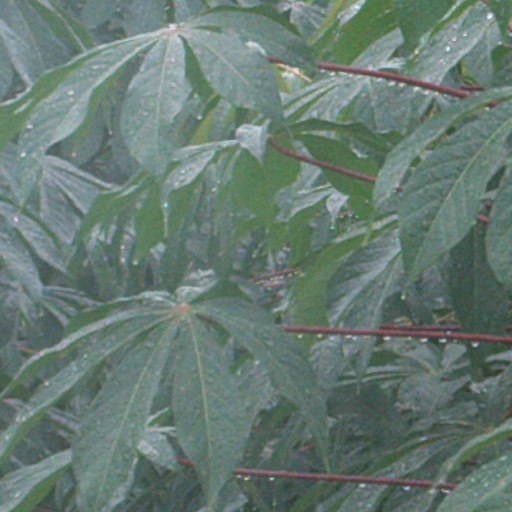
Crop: cassava